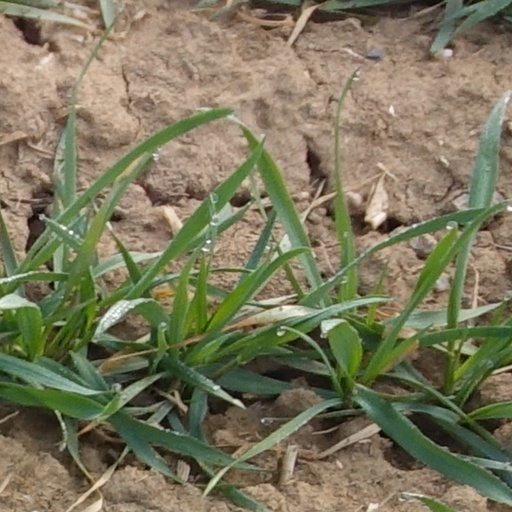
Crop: wheat